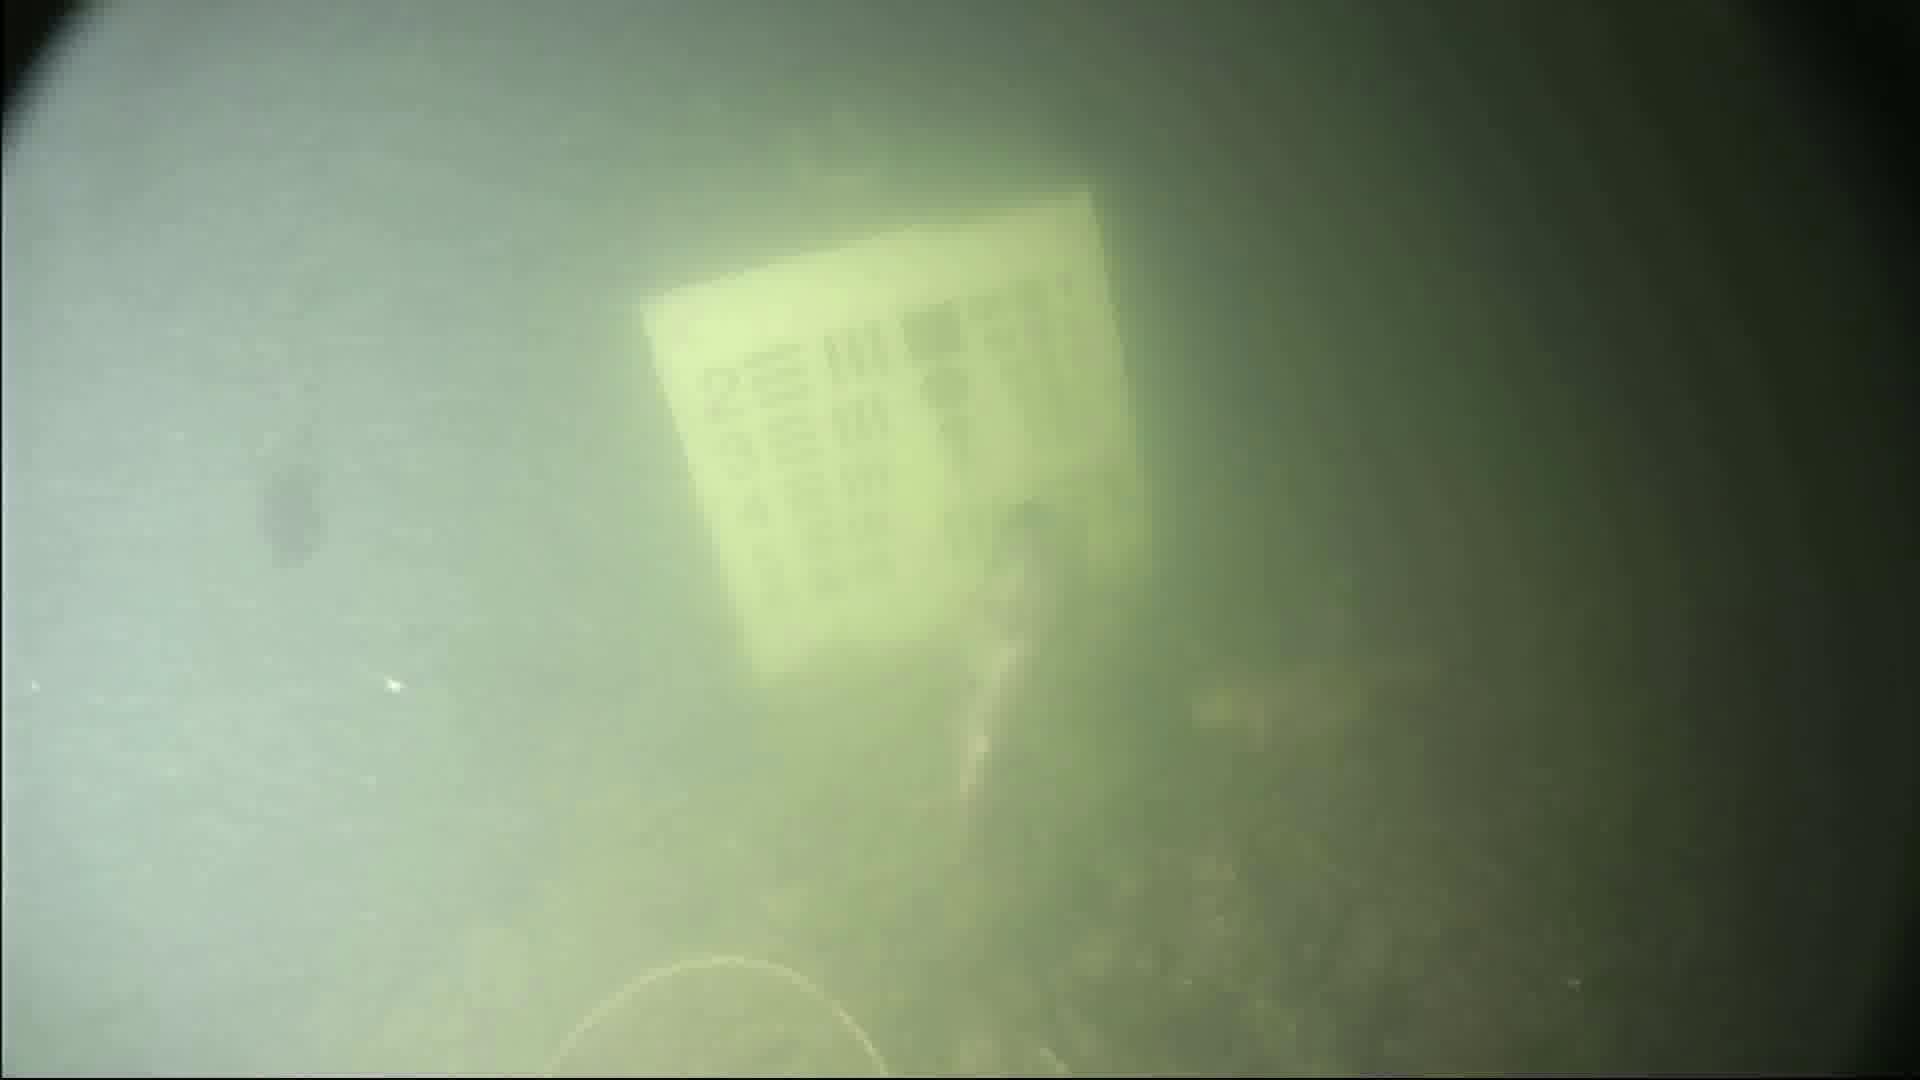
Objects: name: fish